Dongjing Road station

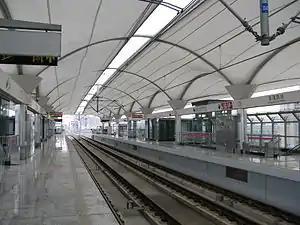
Station platform, -bound side

Dongjing Road is a station on Line 6 of the Shanghai Metro. It began operation on December 29, 2007.